Bad Candy

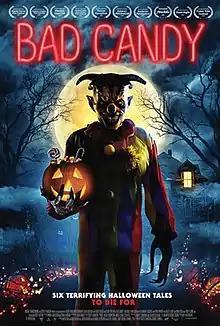
Promotional release poster

Bad Candy is a 2021 American anthology horror film directed by Scott B. Hansen and Desiree Connell. It stars Zach Galligan, Derek Russo, and Corey Taylor.